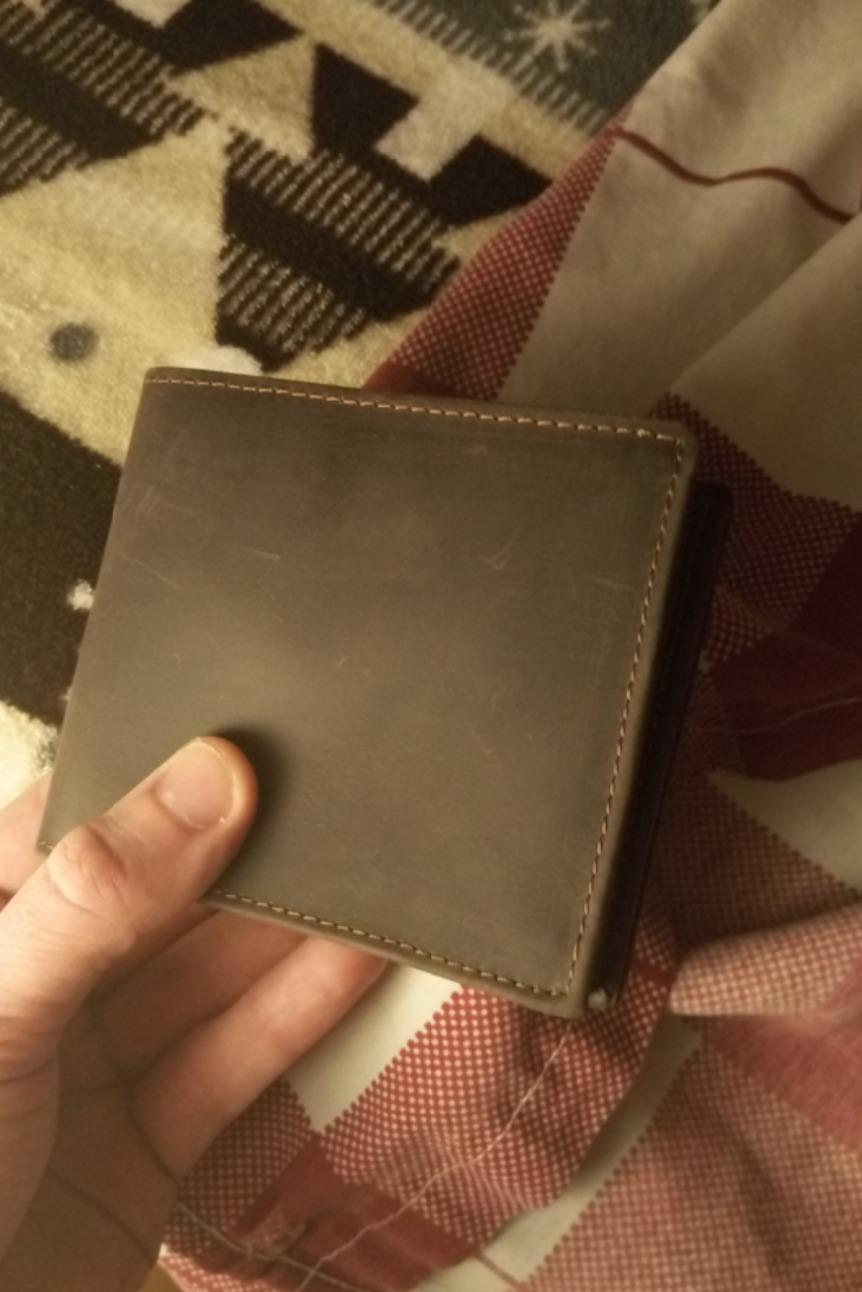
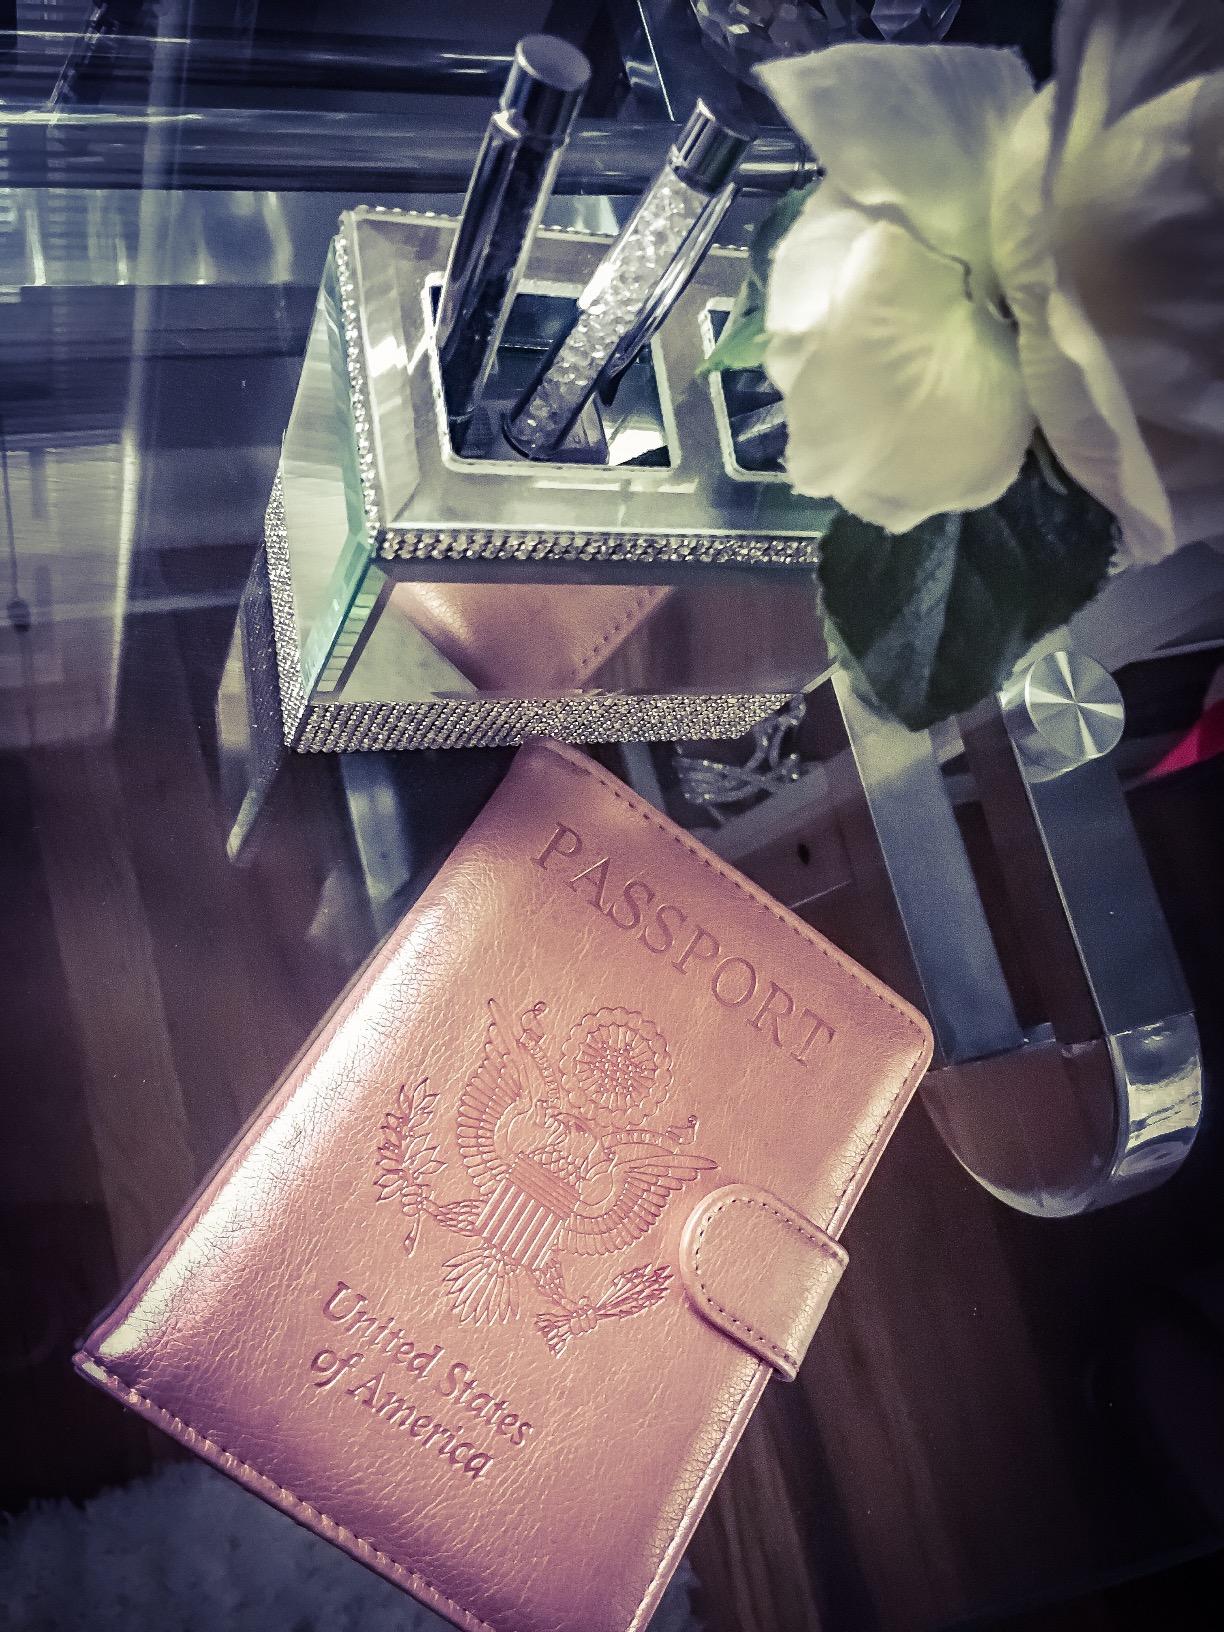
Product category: accessories_wallet
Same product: no